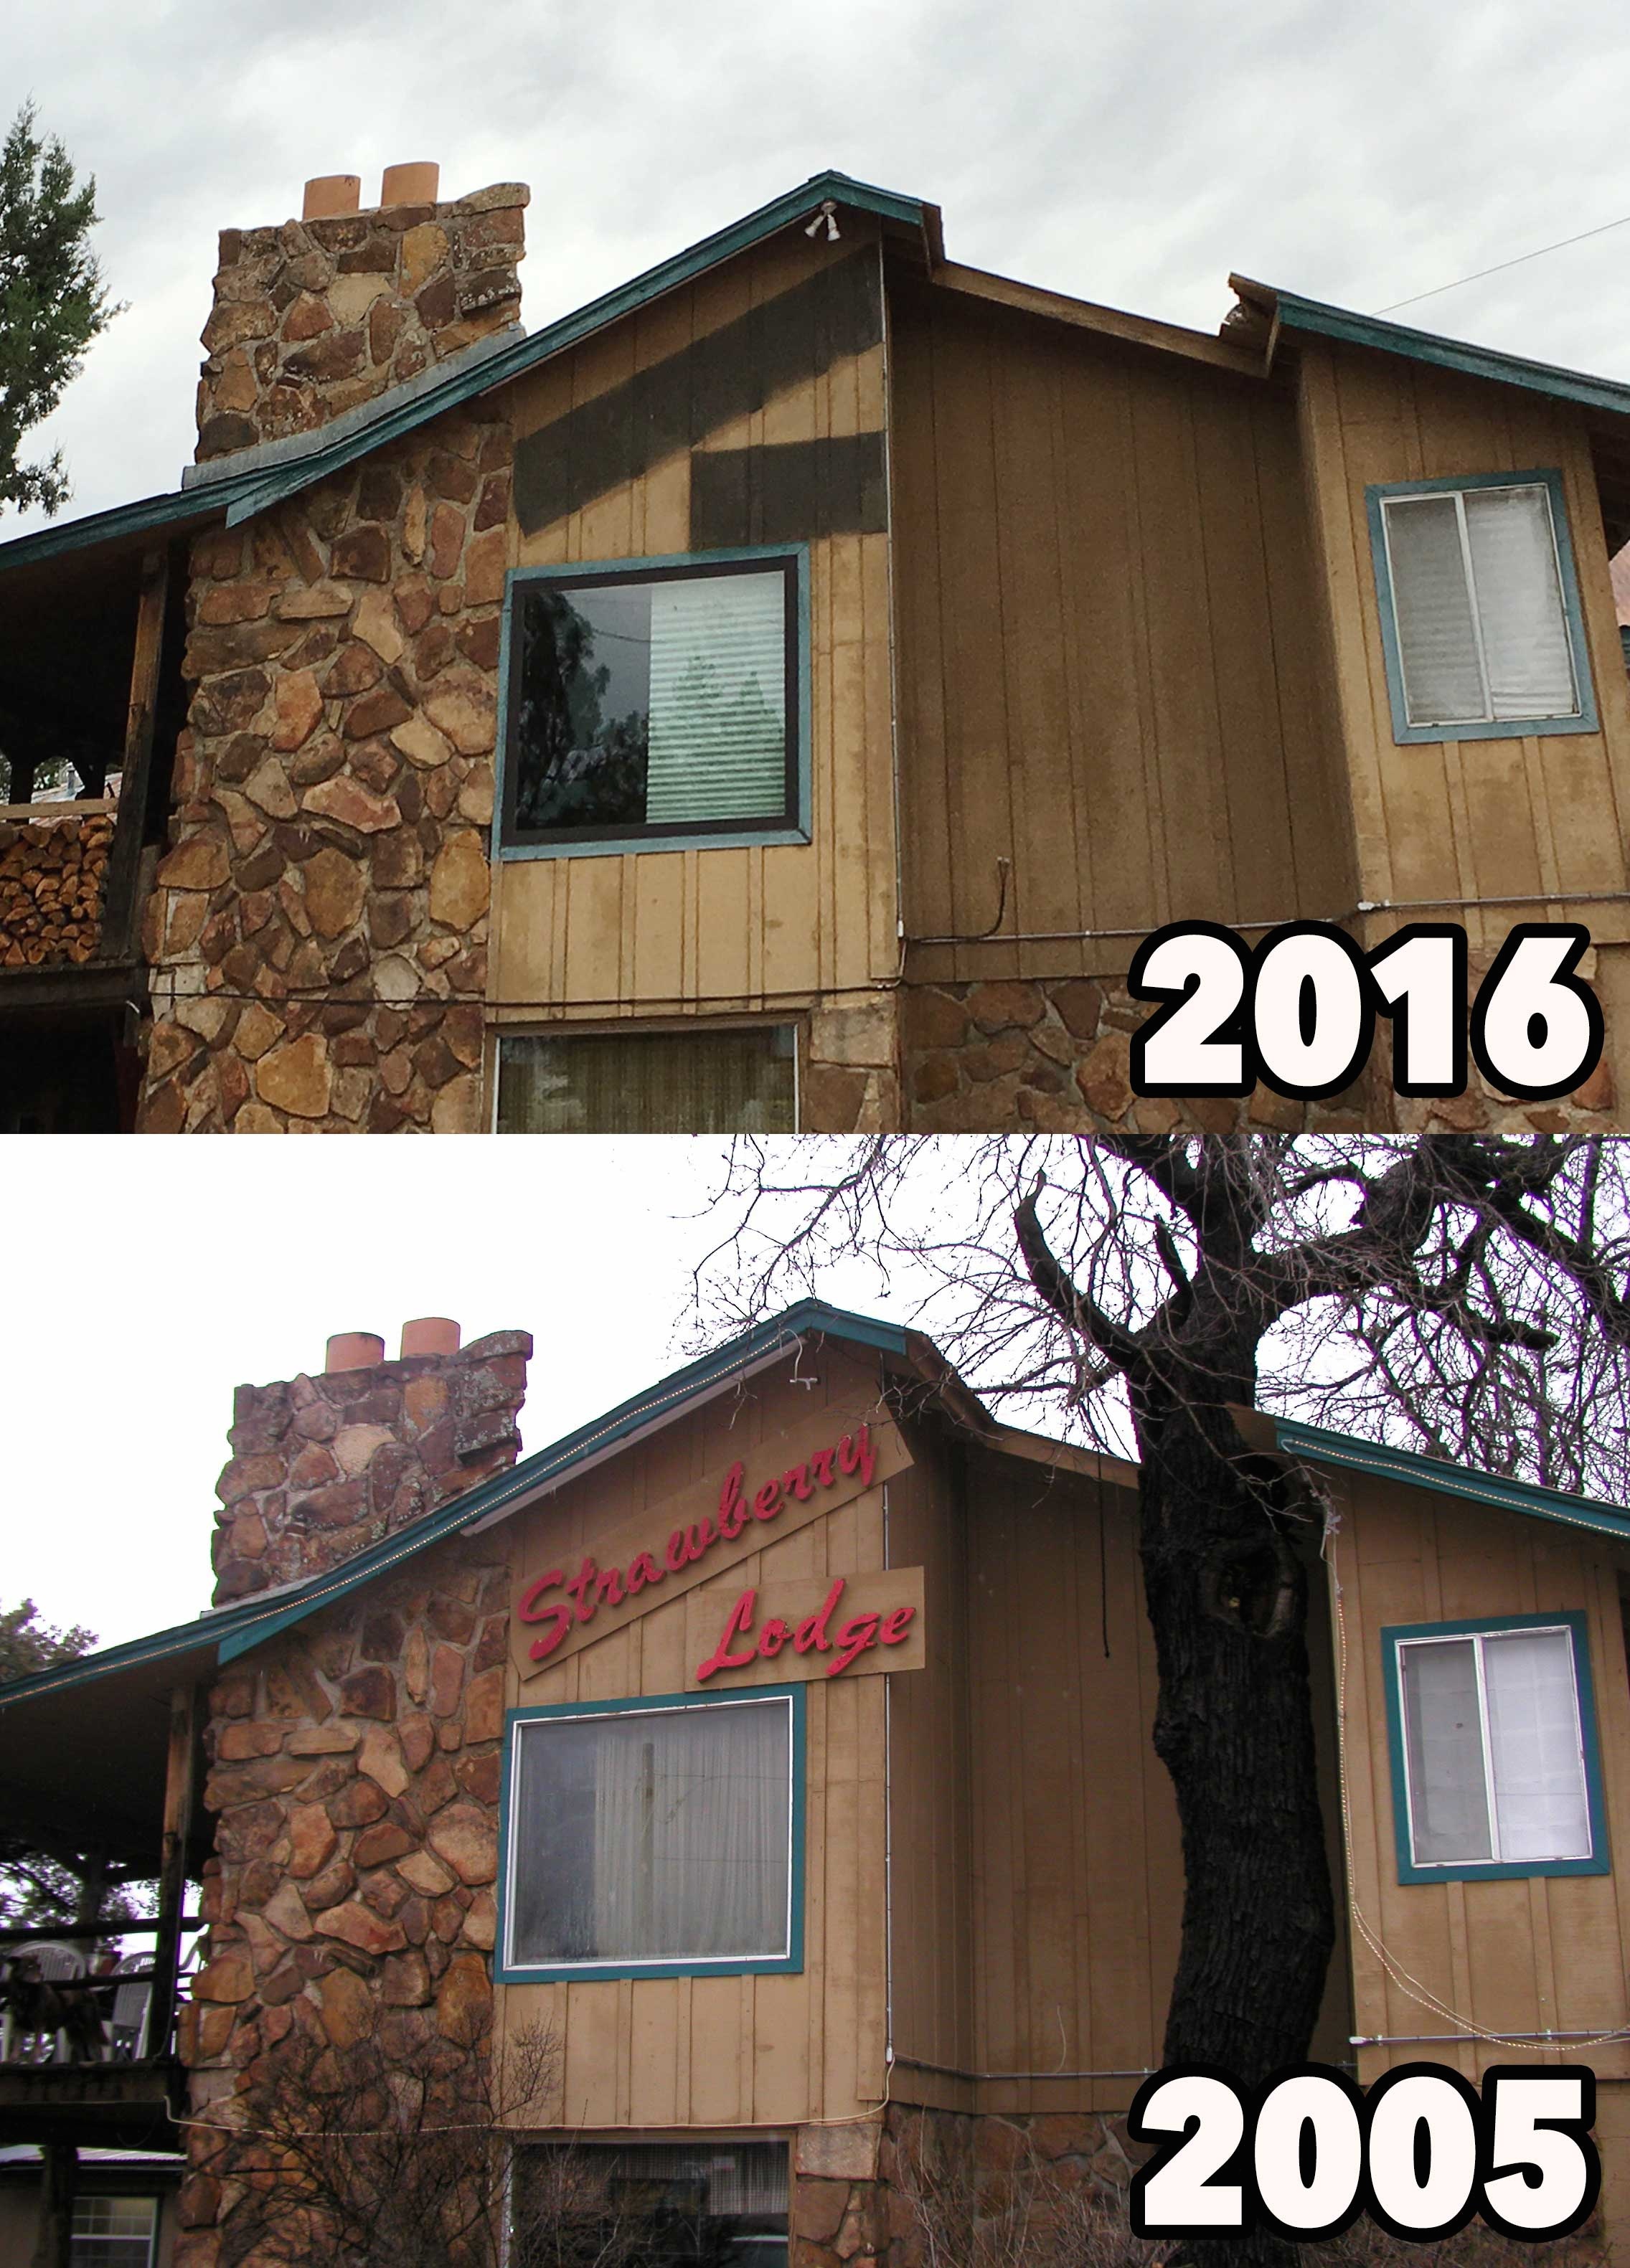
architecture, wood, house, window, building, home, cottage, facade, property, professional, siding, residential area